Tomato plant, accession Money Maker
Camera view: vertical (180 deg); turntable rotation: 210 degrees
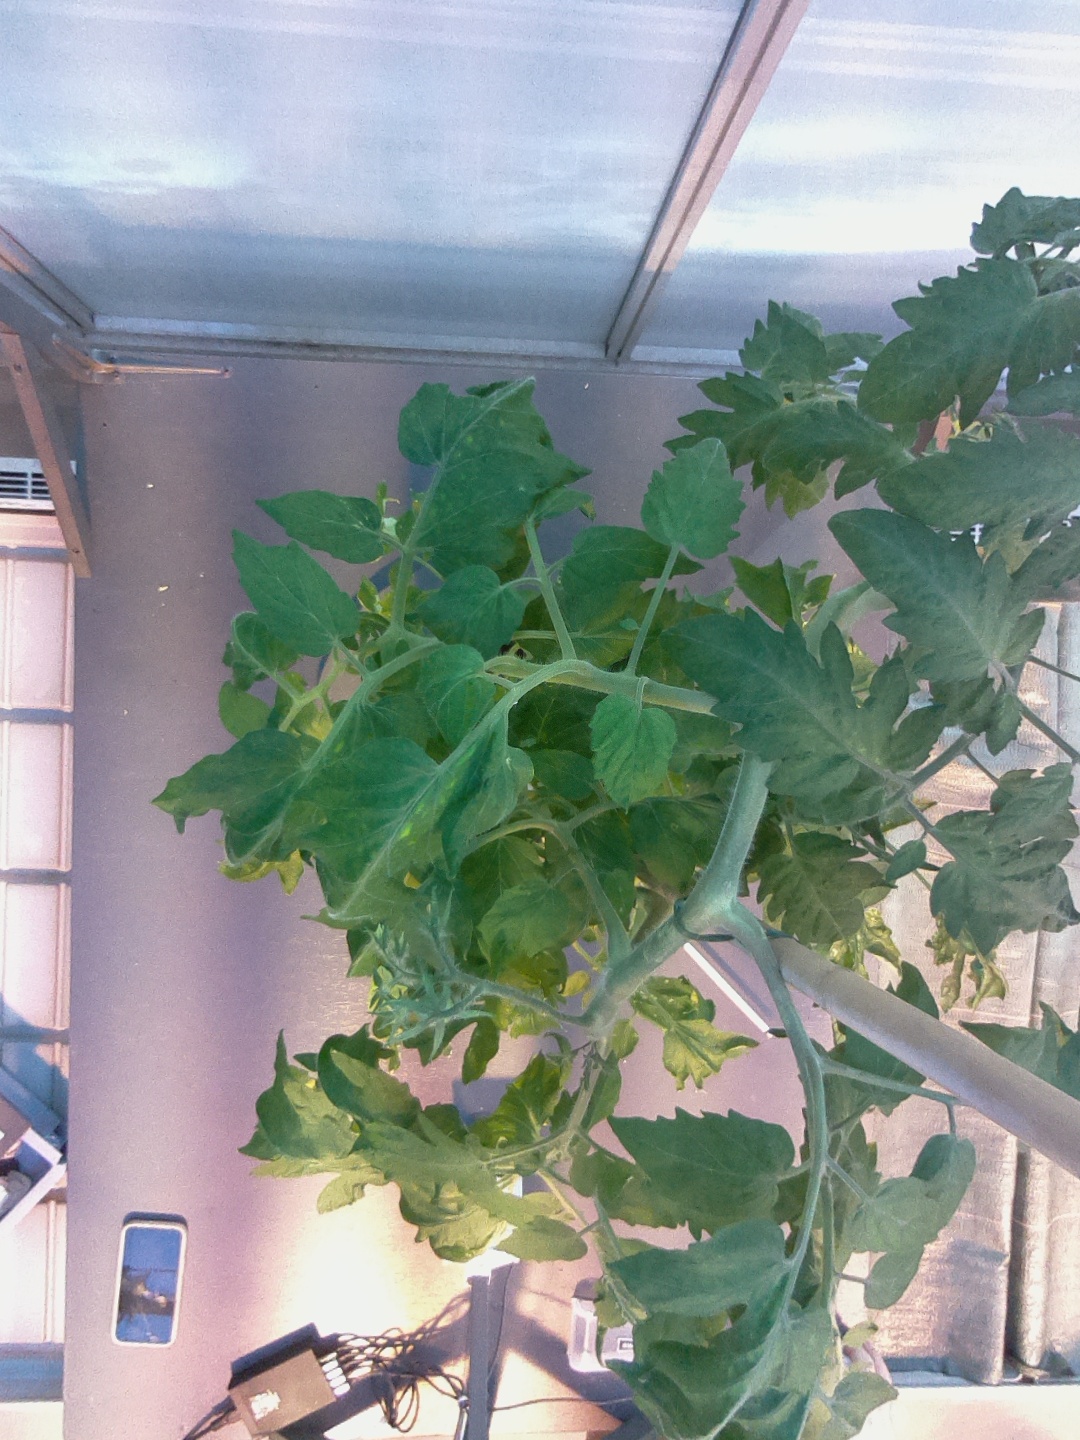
BBCH growth stage 70: Fruits at the main stem or branches visibles